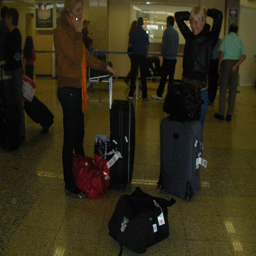
Two women are standing in an airport terminal with luggage.
People standing around at an airport with luggage.
One woman is talking on her cellphone next to luggage while another looks on.
A couple of woman standing around with their luggage.
Some people with luggage in a very big room.